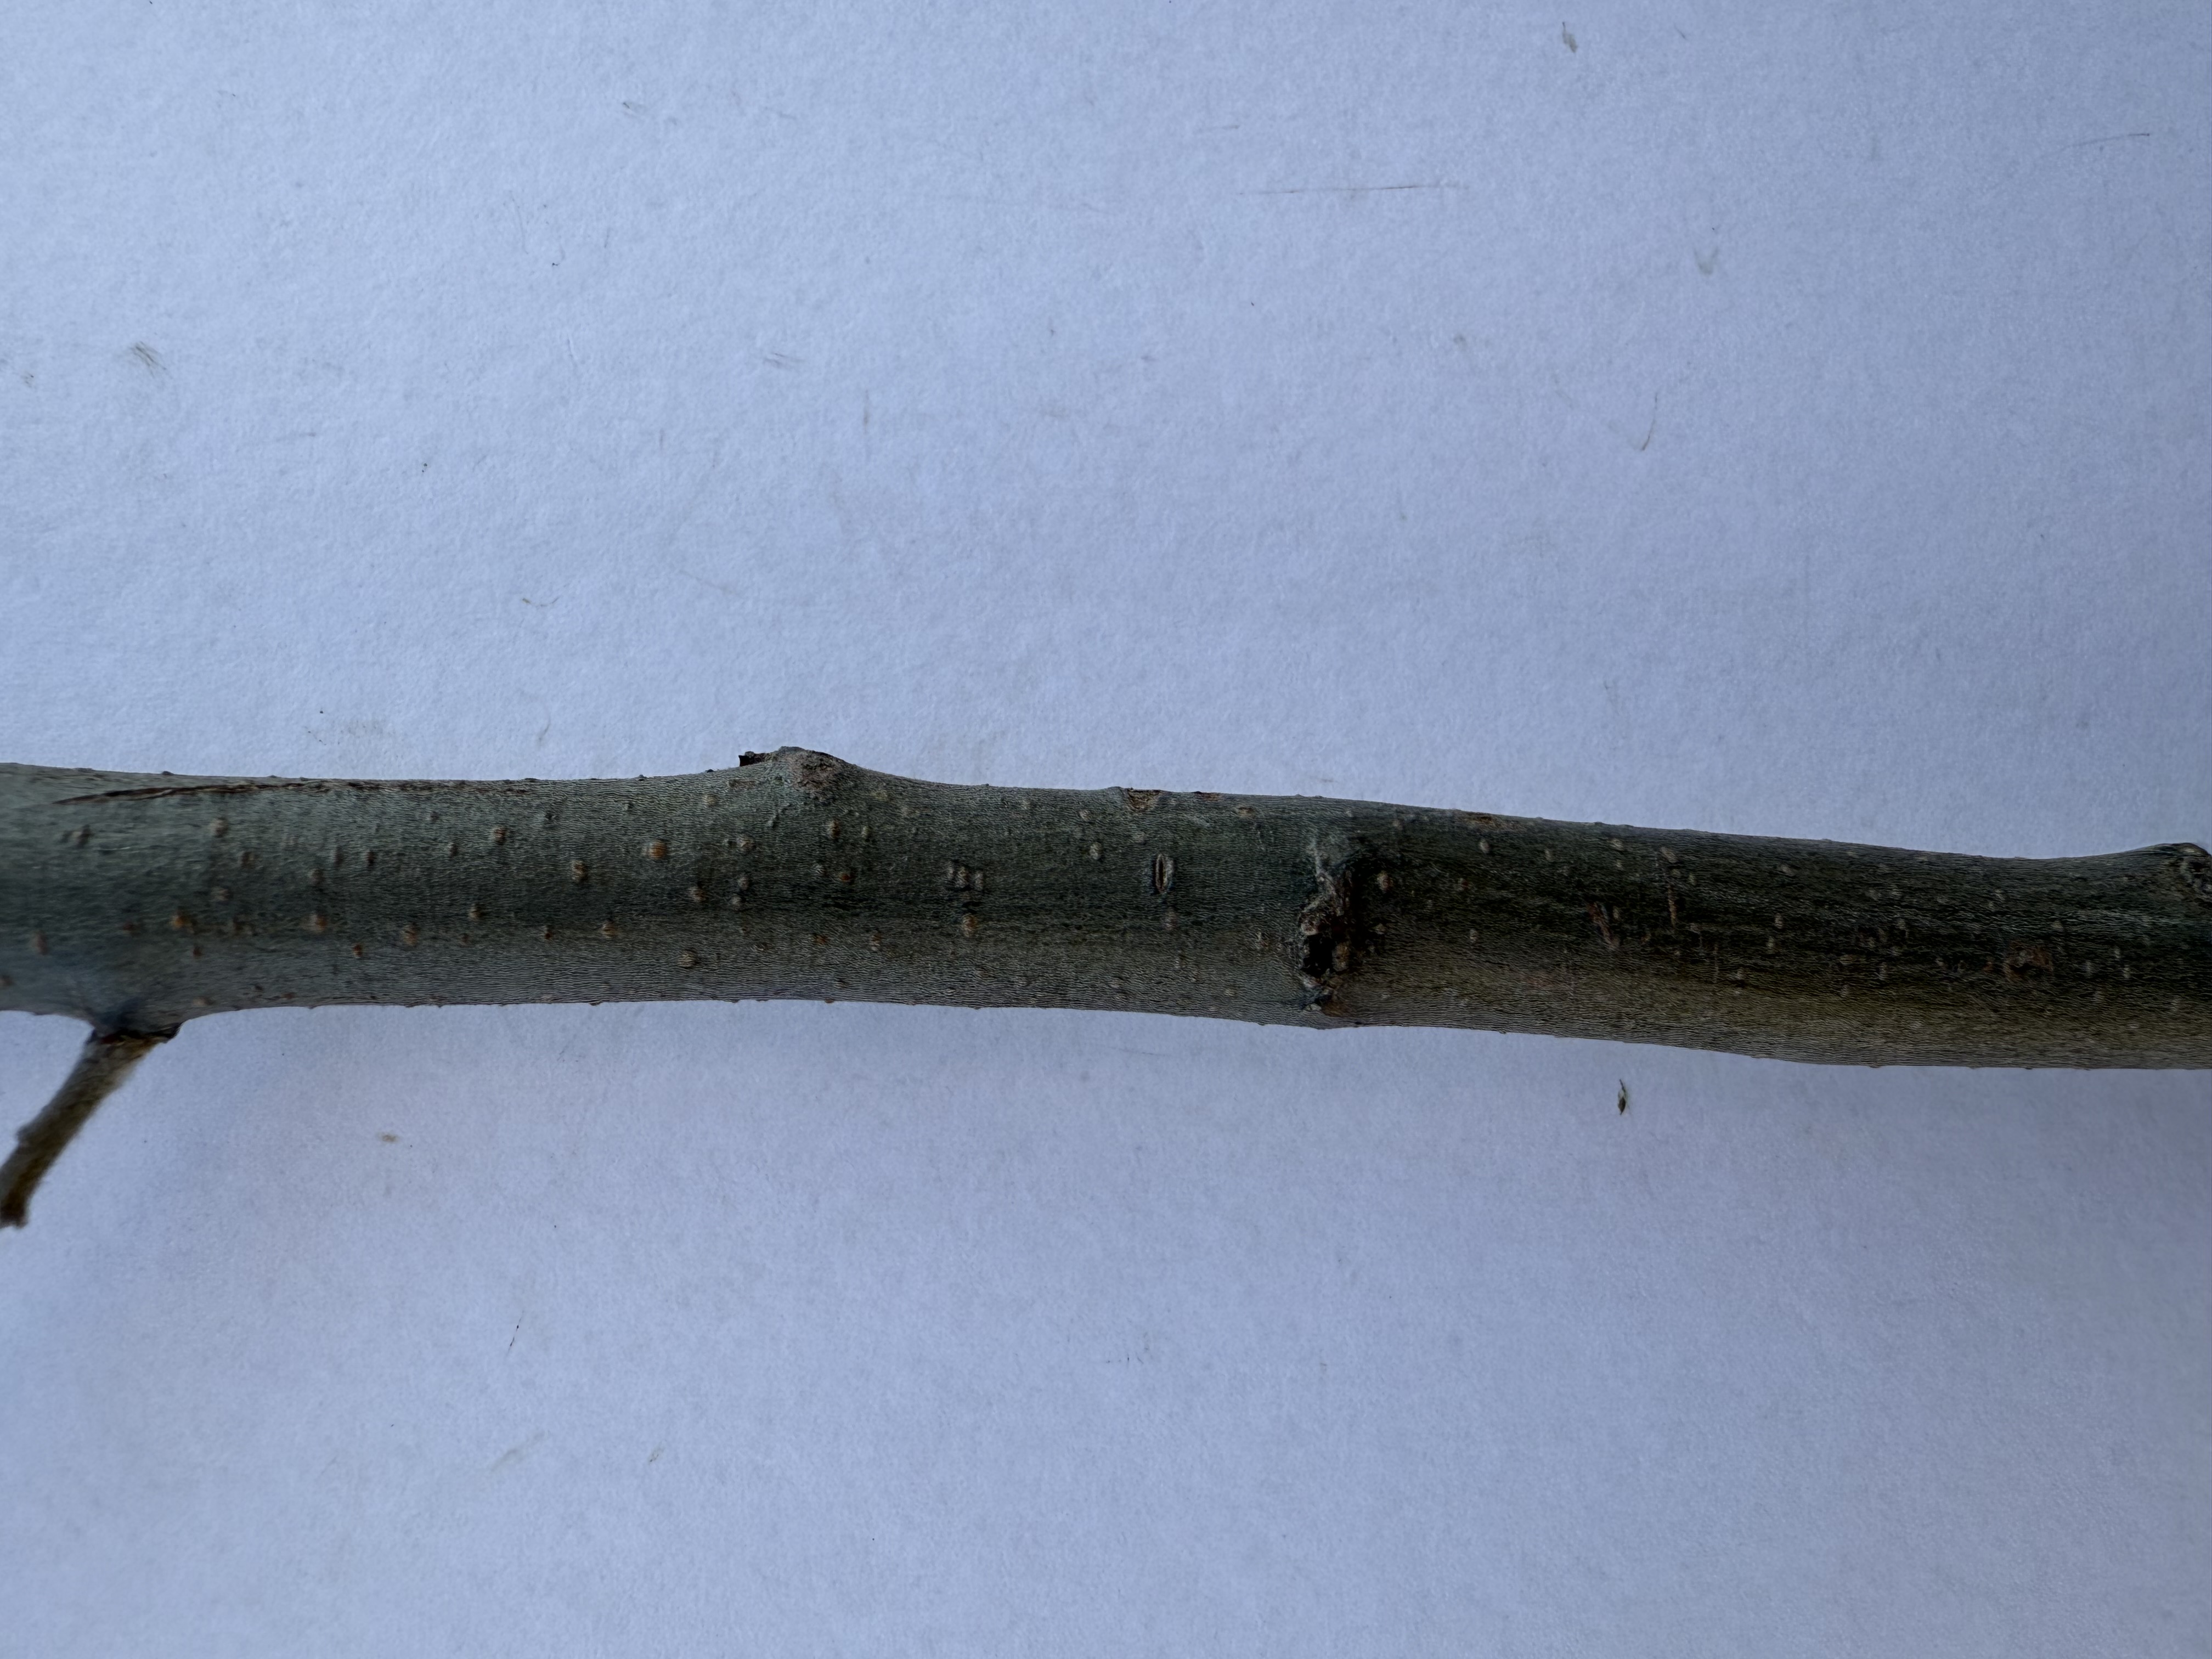
Variety: Esme Quince